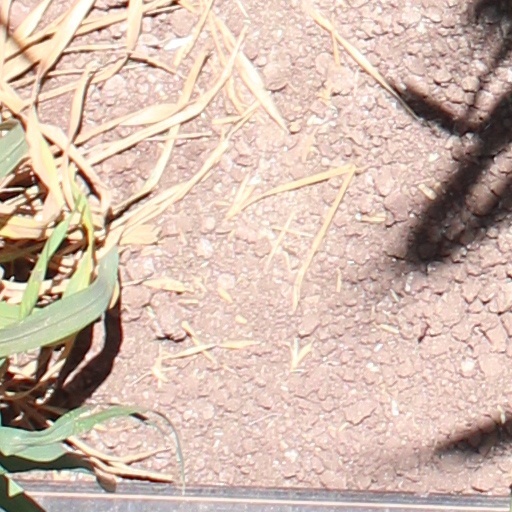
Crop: wheat